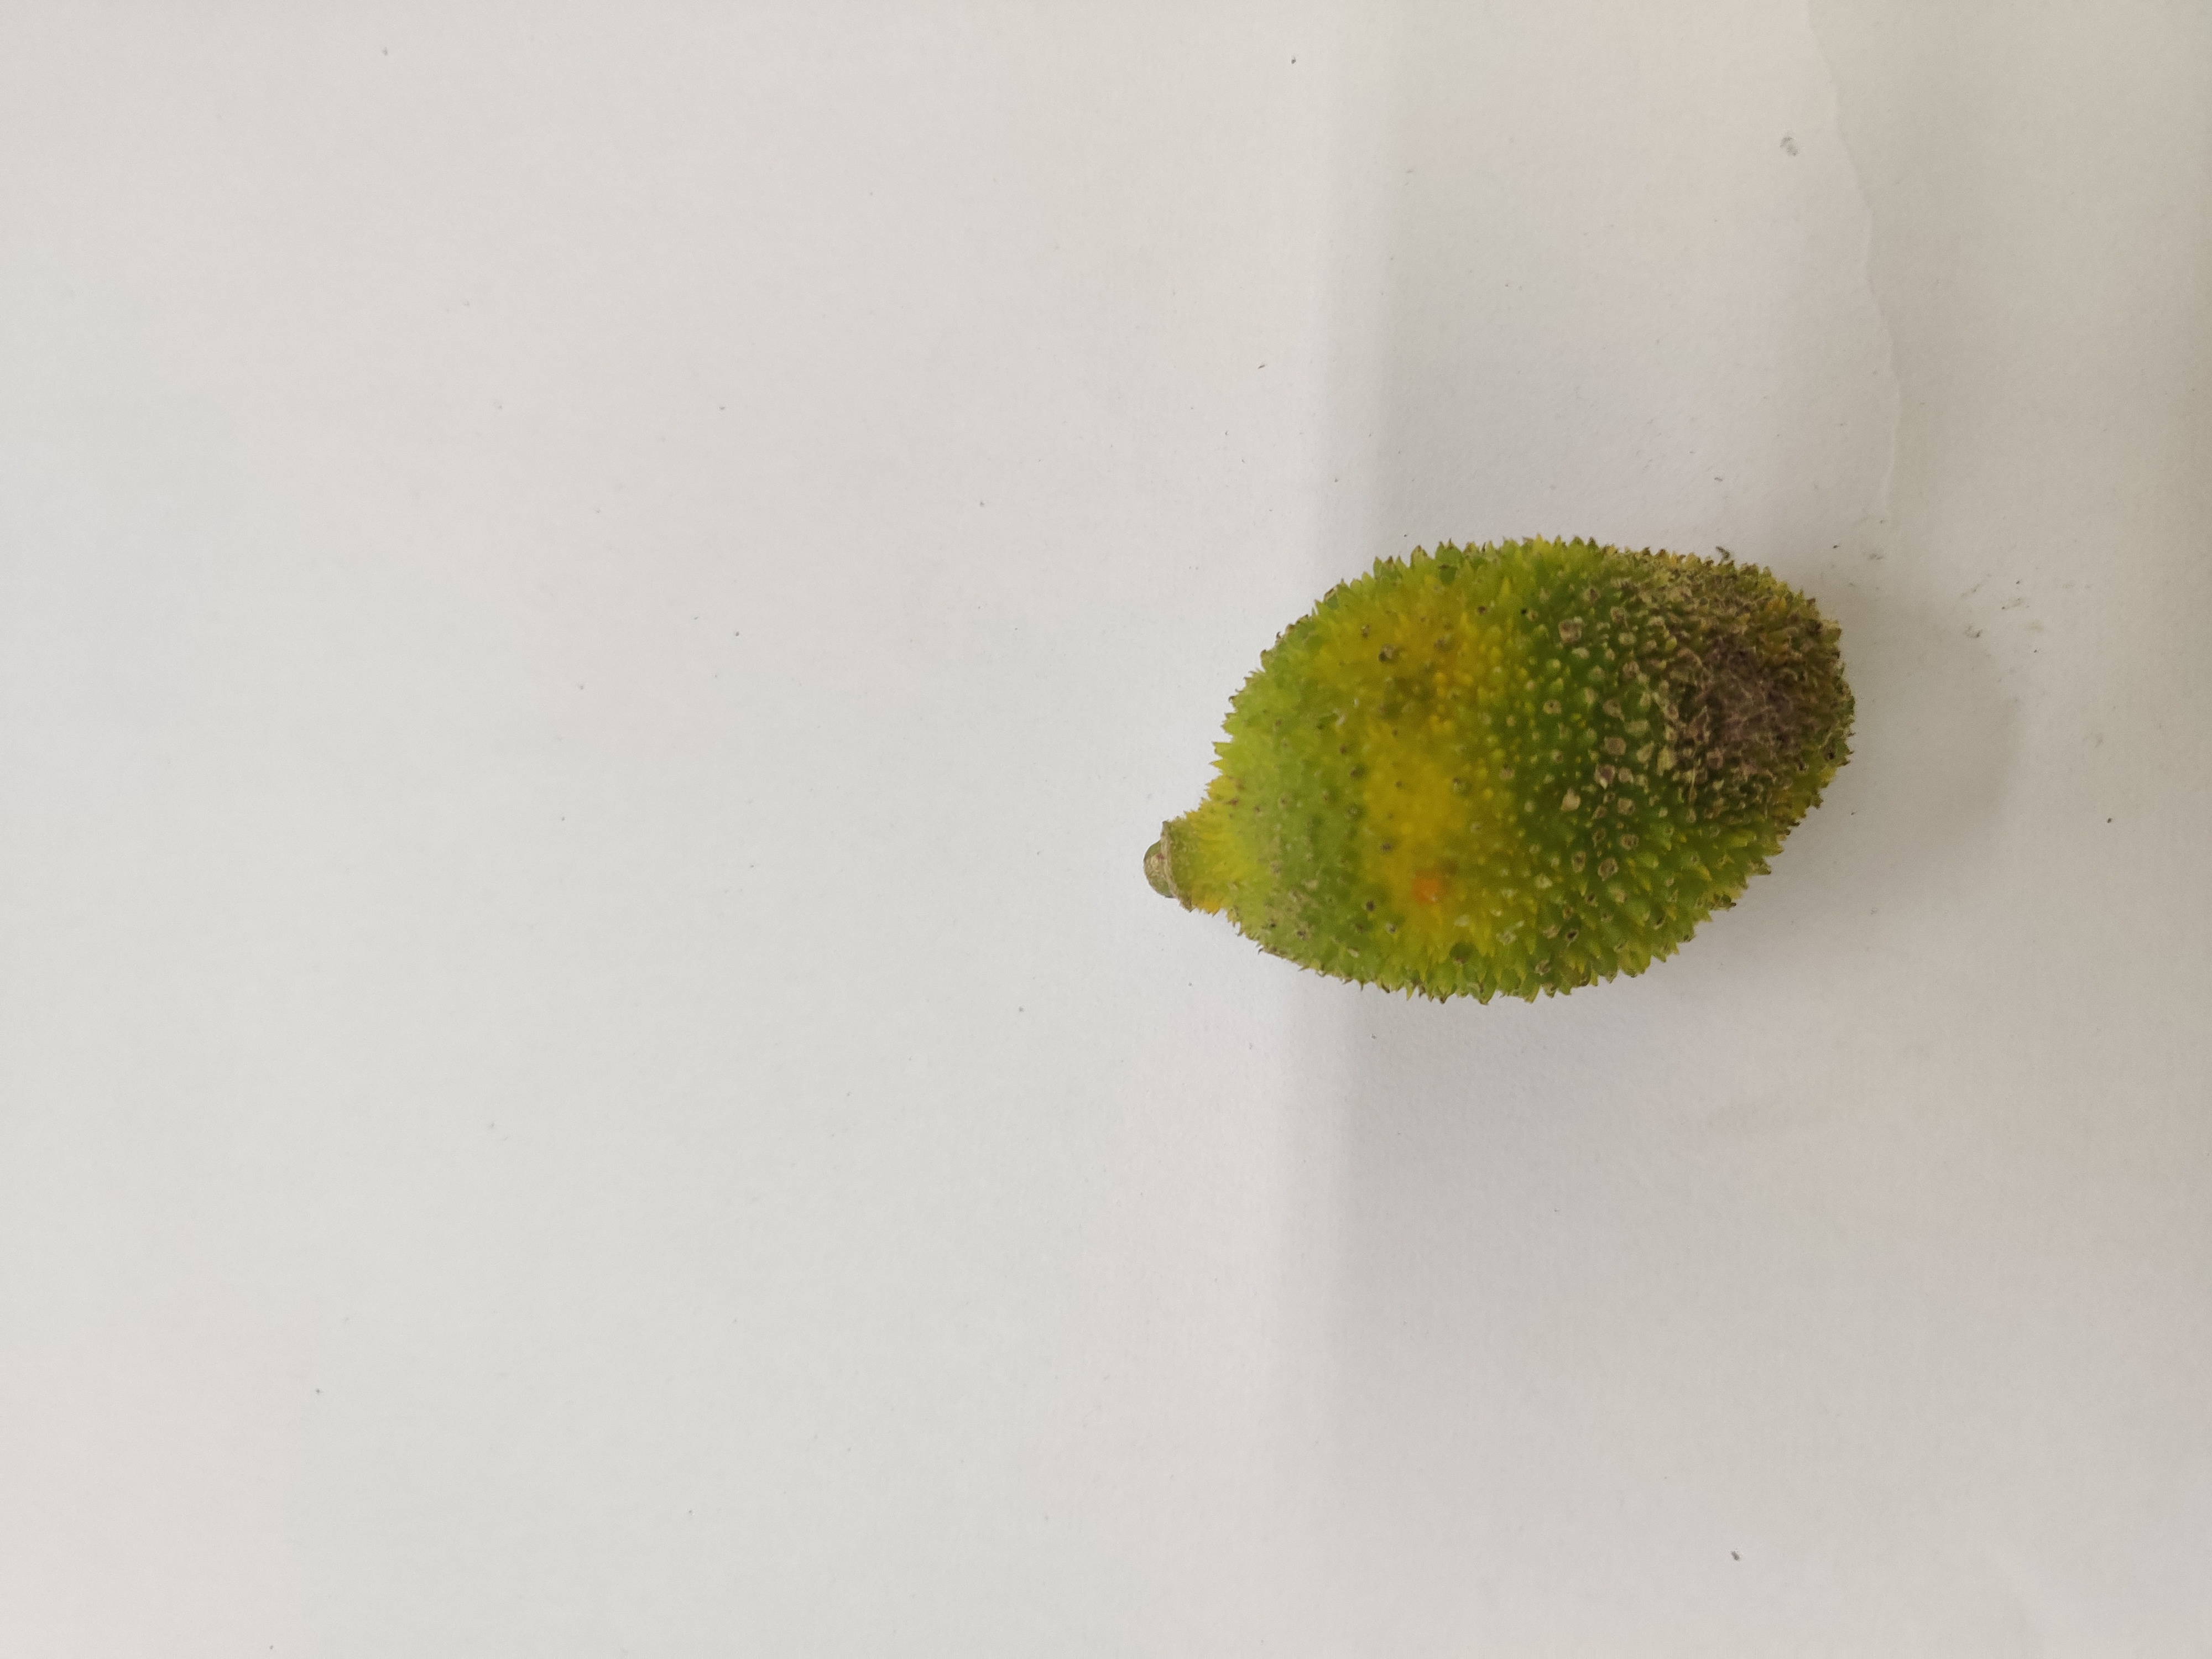
Crop: Spiny Gourd
Condition: Damaged